Marcia Griffiths

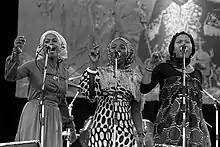
Marcia Griffiths (right) with the I Threes

Marcia Llyneth Griffiths (born 23 November 1949) is a Jamaican singer best known for the 1989 remix of her single "Electric Boogie", which serves as the music for the four-wall "Electric Slide" line dance. It is the best-selling single of all time by a female reggae singer.